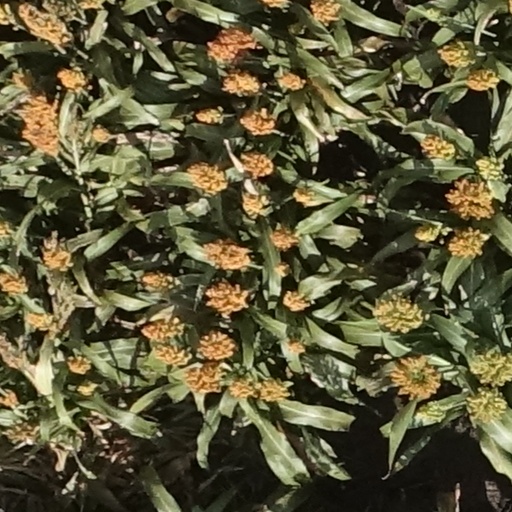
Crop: sorghum